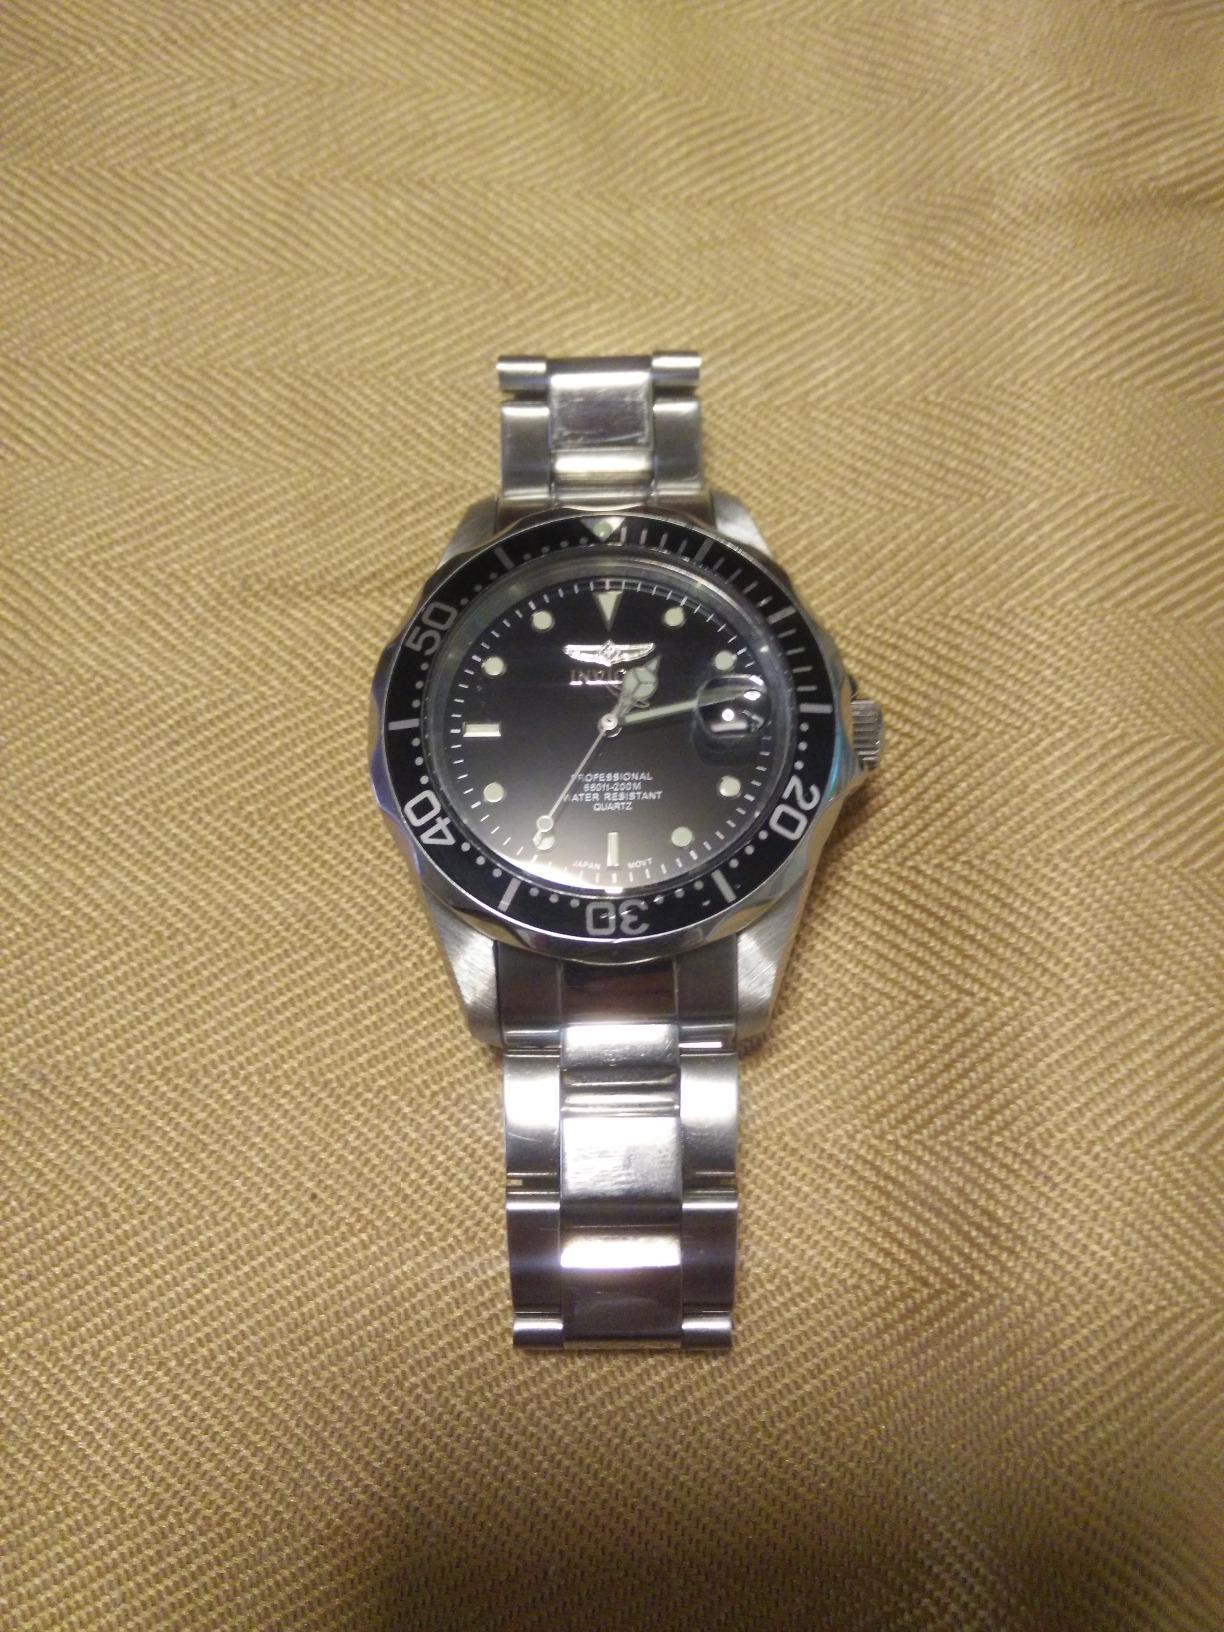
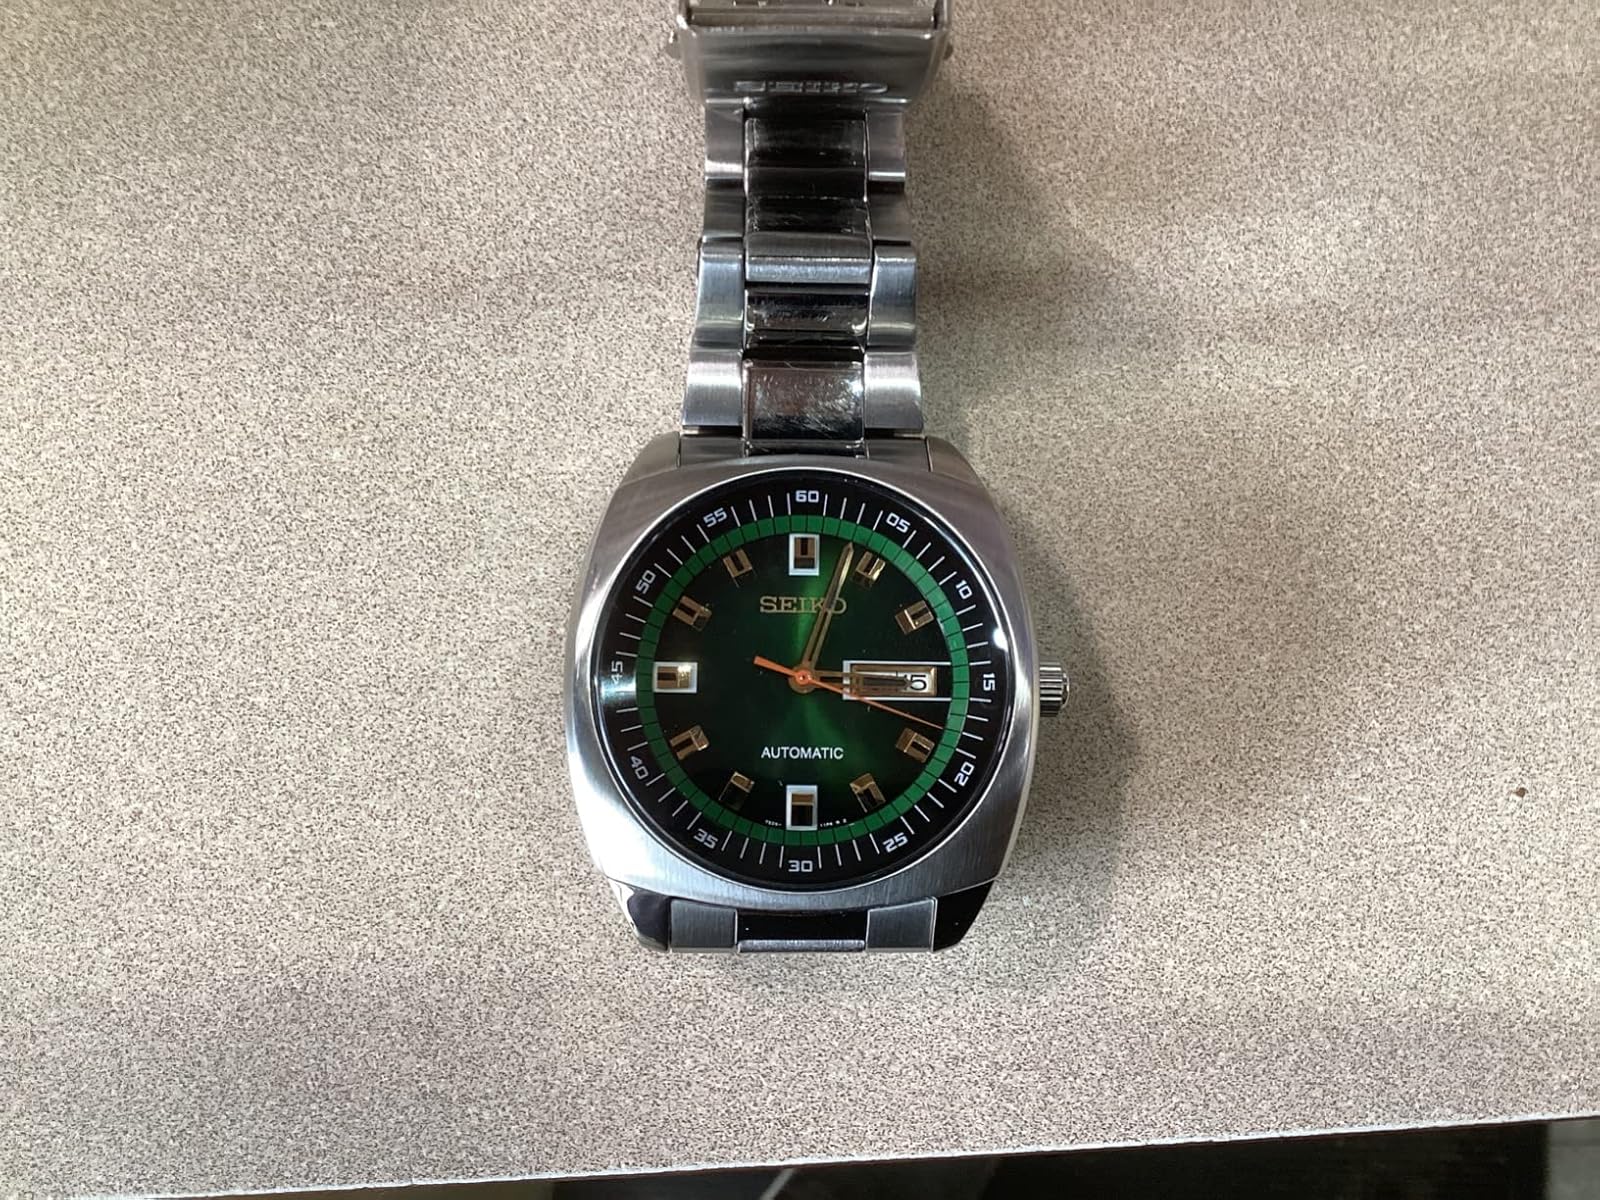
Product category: accessories_watch
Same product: no